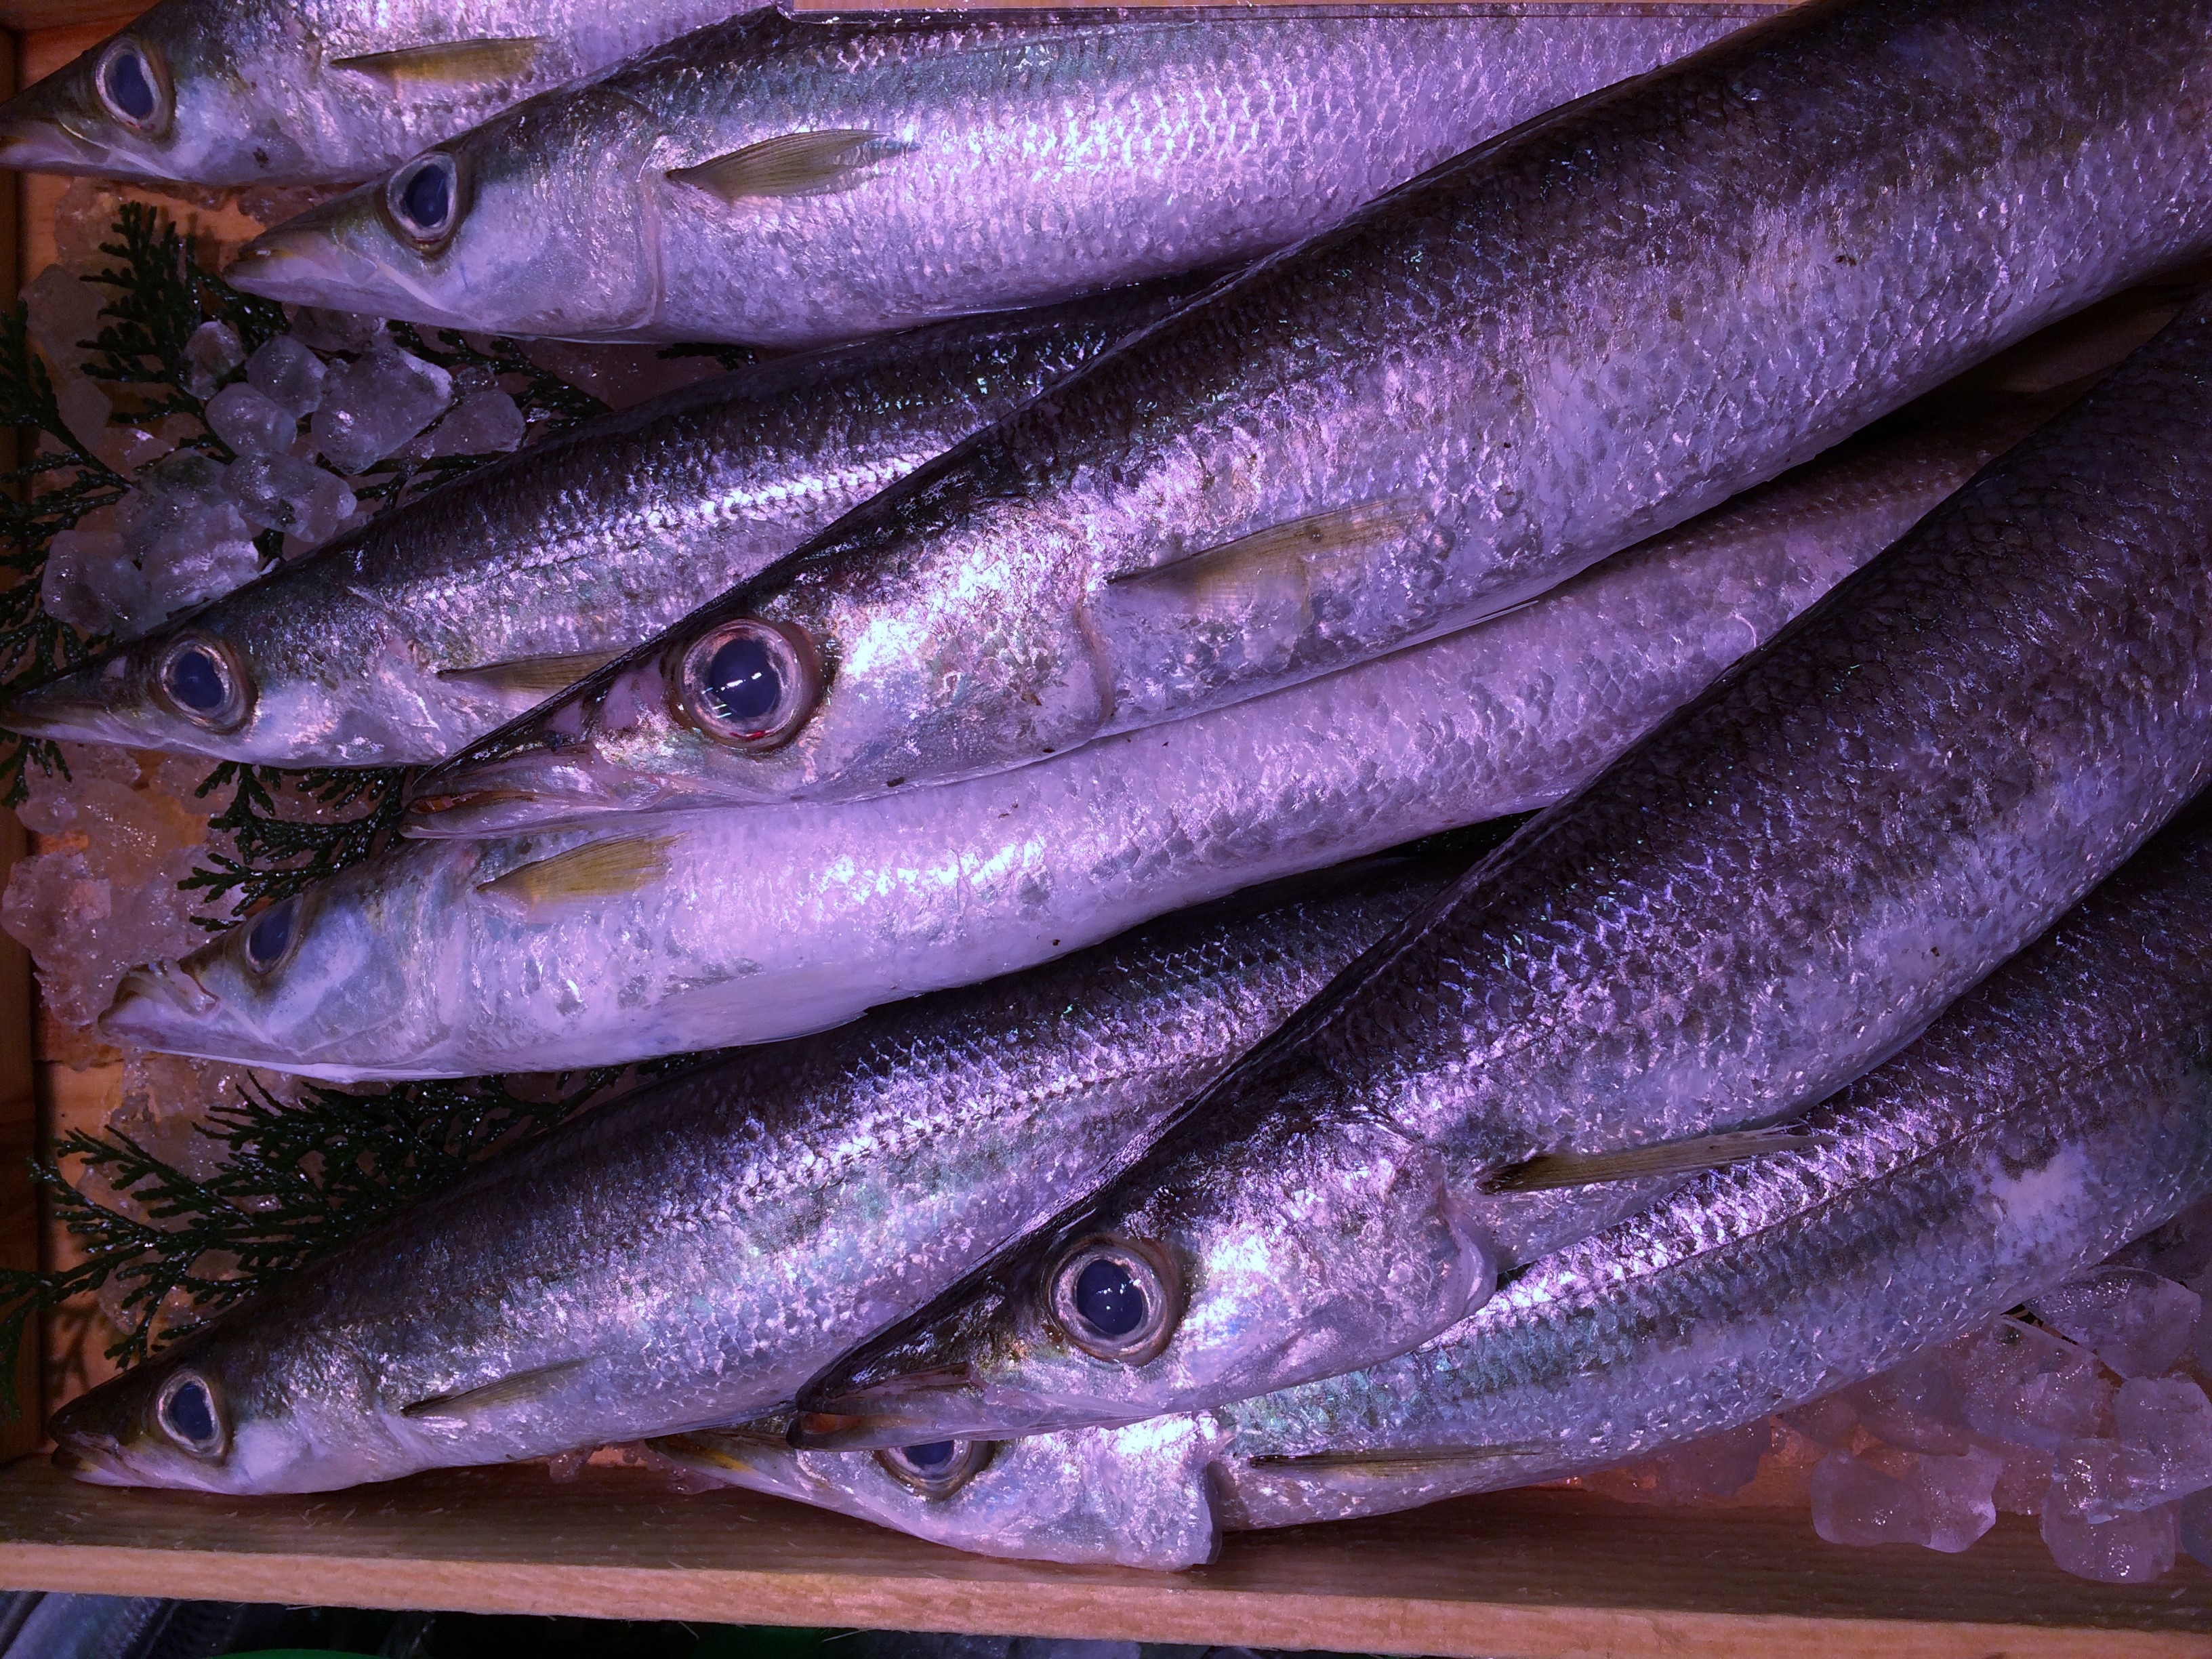
ice, food, seafood, fish, japan, sardine, vertebrate, bonito, department, milkfish, herring, yokosuka, mackerel, department store, cod, saikaya, fresh fish, saury, forage fish, oily fish, capelin, tilefish